Henry George Hine

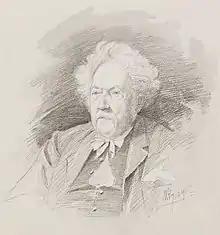
Henry George Hine

Henry George Hine (15 August 1811–16 March 1895) was an English landscape-painter and comic illustrator.